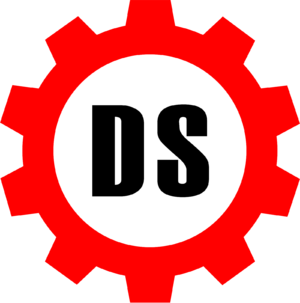
Le Parti ouvrier est un parti politique tchèque ultranationaliste et d'extrême droite fondé en 2003.